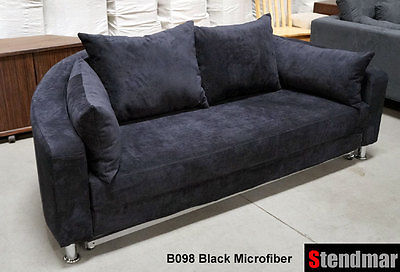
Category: sofa